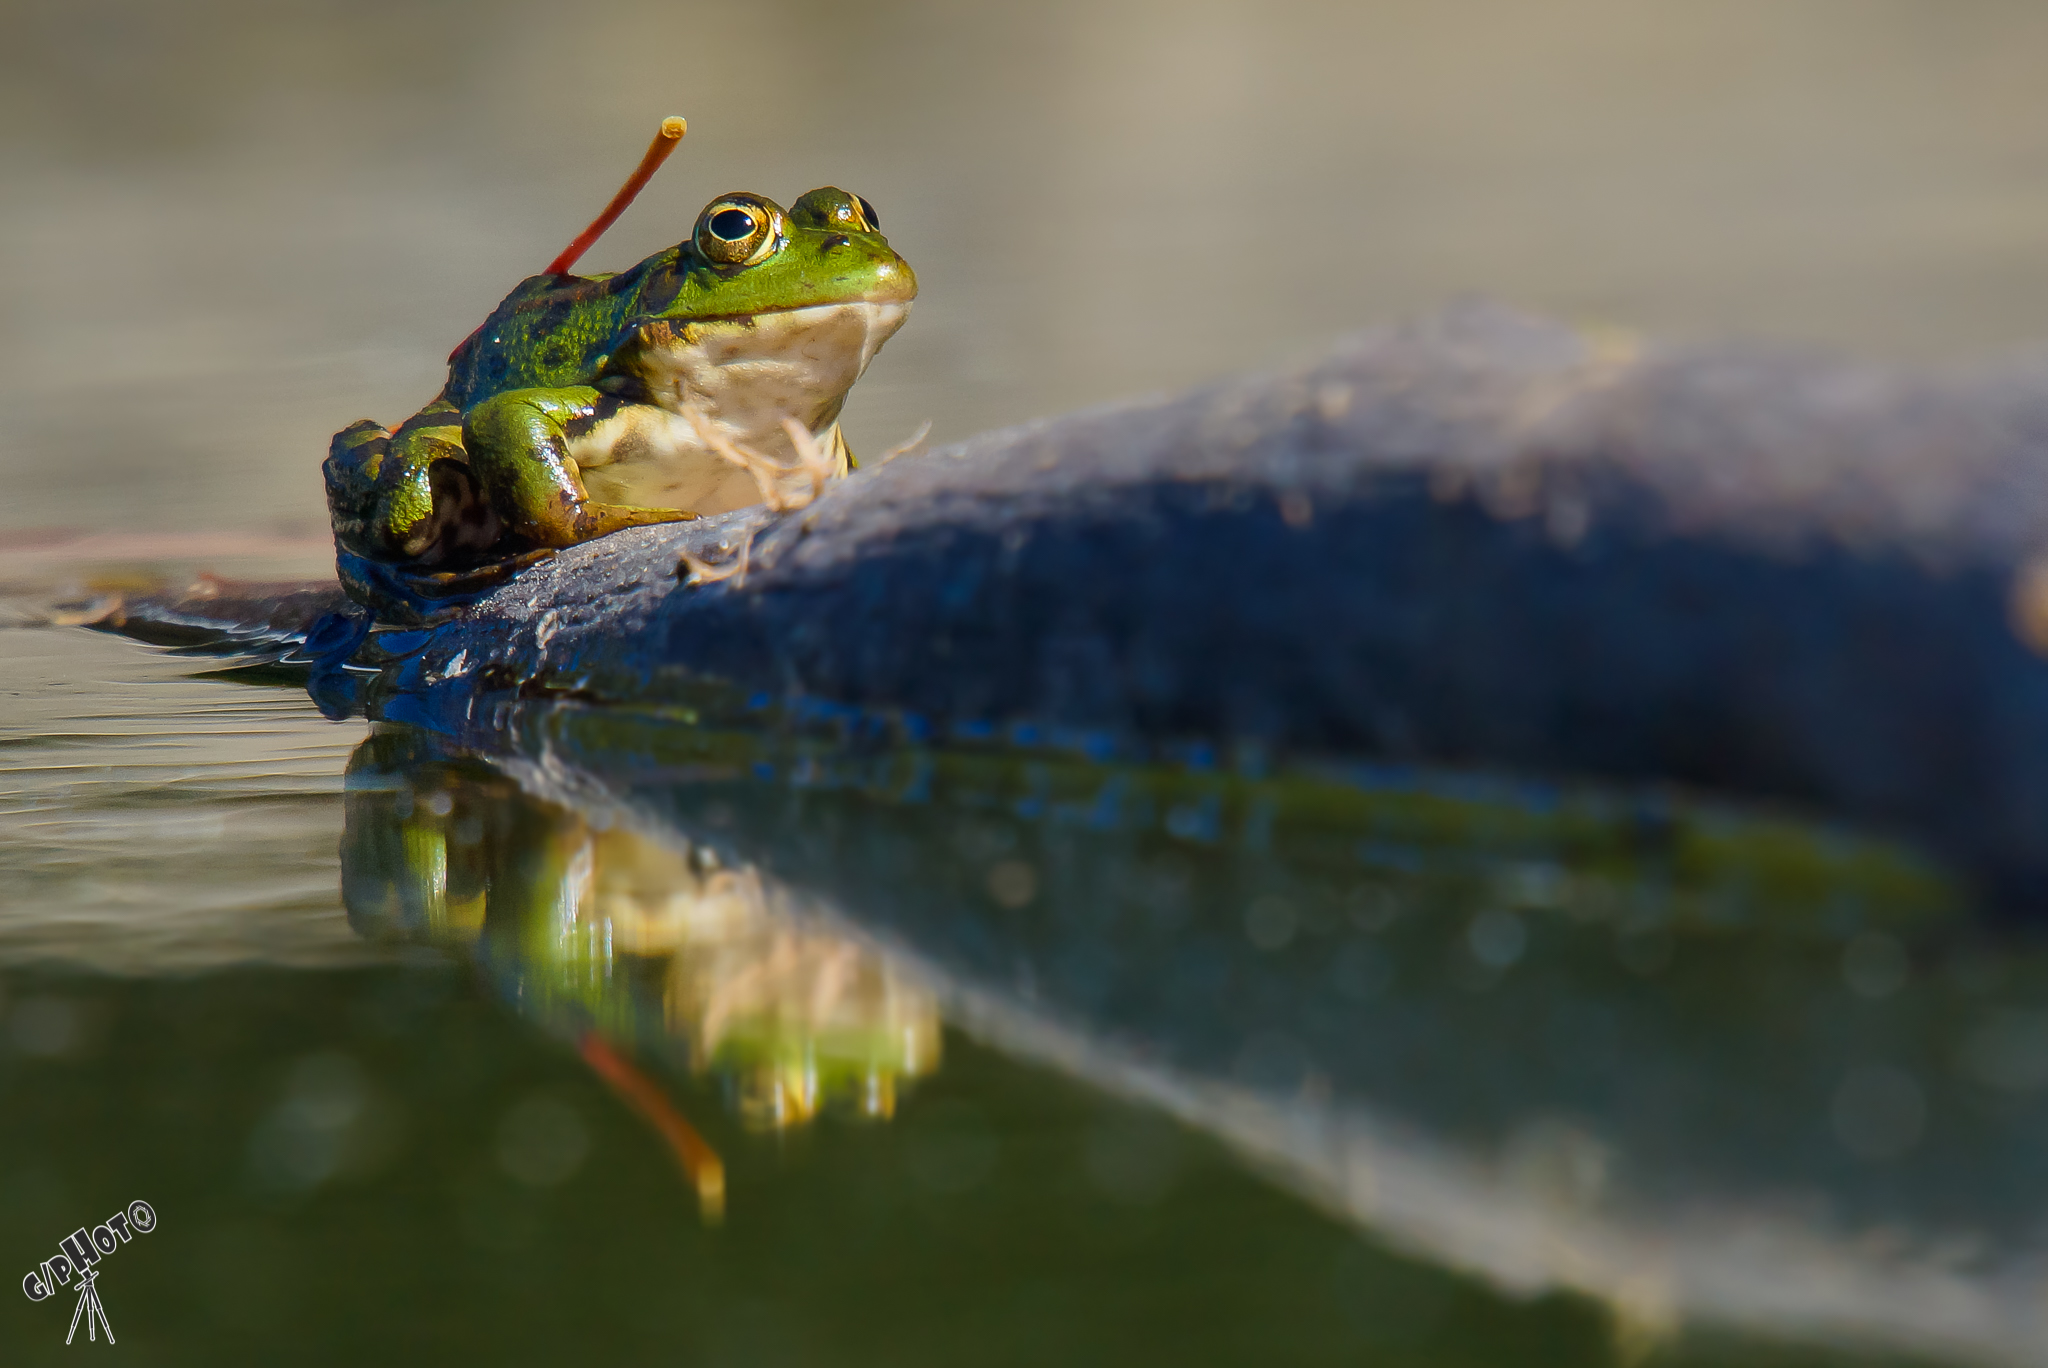
nature, reflection, frog, amphibian, fish, animals, vertebrate, naturaleza, a77, rana, ggl1, gaby1, xovesphoto, animales, sonya77, anfibio, sigma50500, gphoto